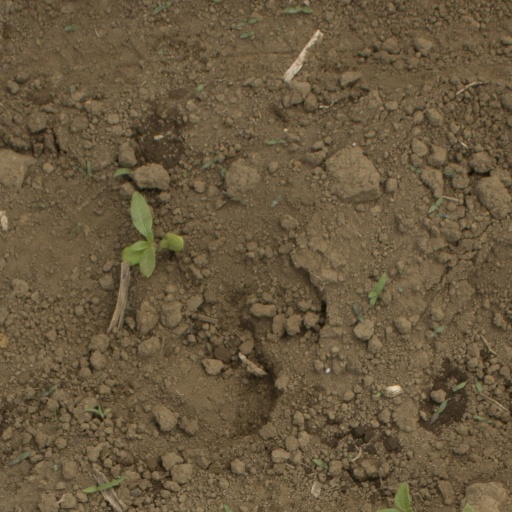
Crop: Jerusalem artichoke